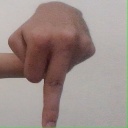
अक्षर: प